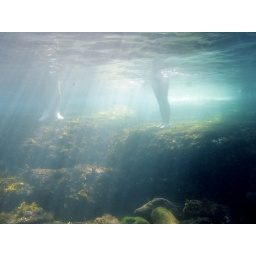
This is what fish see when we go to Bondi beach and get in the water